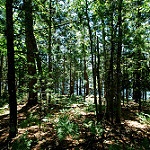
Label: forest